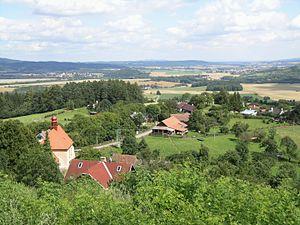
Brada-Rybníček est une commune du district de Jičín, dans la région de Hradec Králové, en Tchéquie. Sa population s'élevait à 150 habitants en 2017.